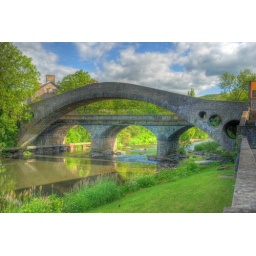
Pontypridd - the old bridge over the river Taff.